Diego Perotti

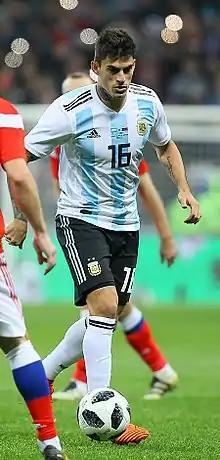
Perotti in action for Argentina in 2017

Diego Perotti Almeira (born 26 July 1988) is an Argentine former professional footballer. Mainly a winger who could play with both feet, he also appeared as an attacking midfielder.